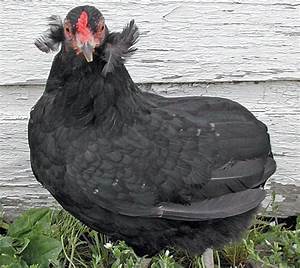
Label: gallina